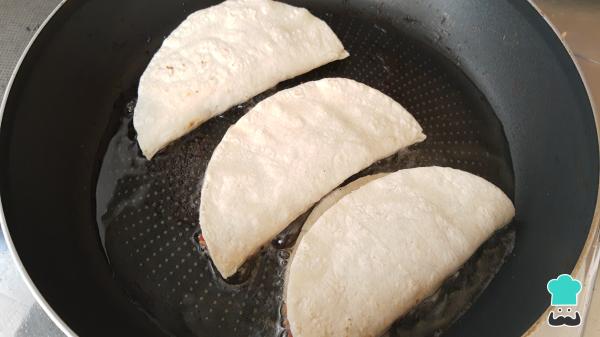
Calienta una sartén con un poco de aceite y dora la quesadilla.